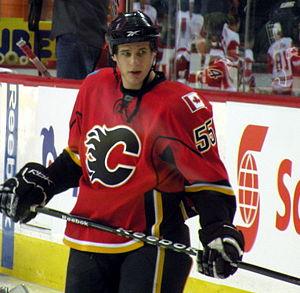
Cette page concerne des événements d'actualité qui se sont produits durant l'année 1984 dans la province canadienne de Terre-Neuve-et-Labrador.
Adam Pardy est un joueur professionnel canadien de hockey sur glace. Il évolue au poste de défenseur.